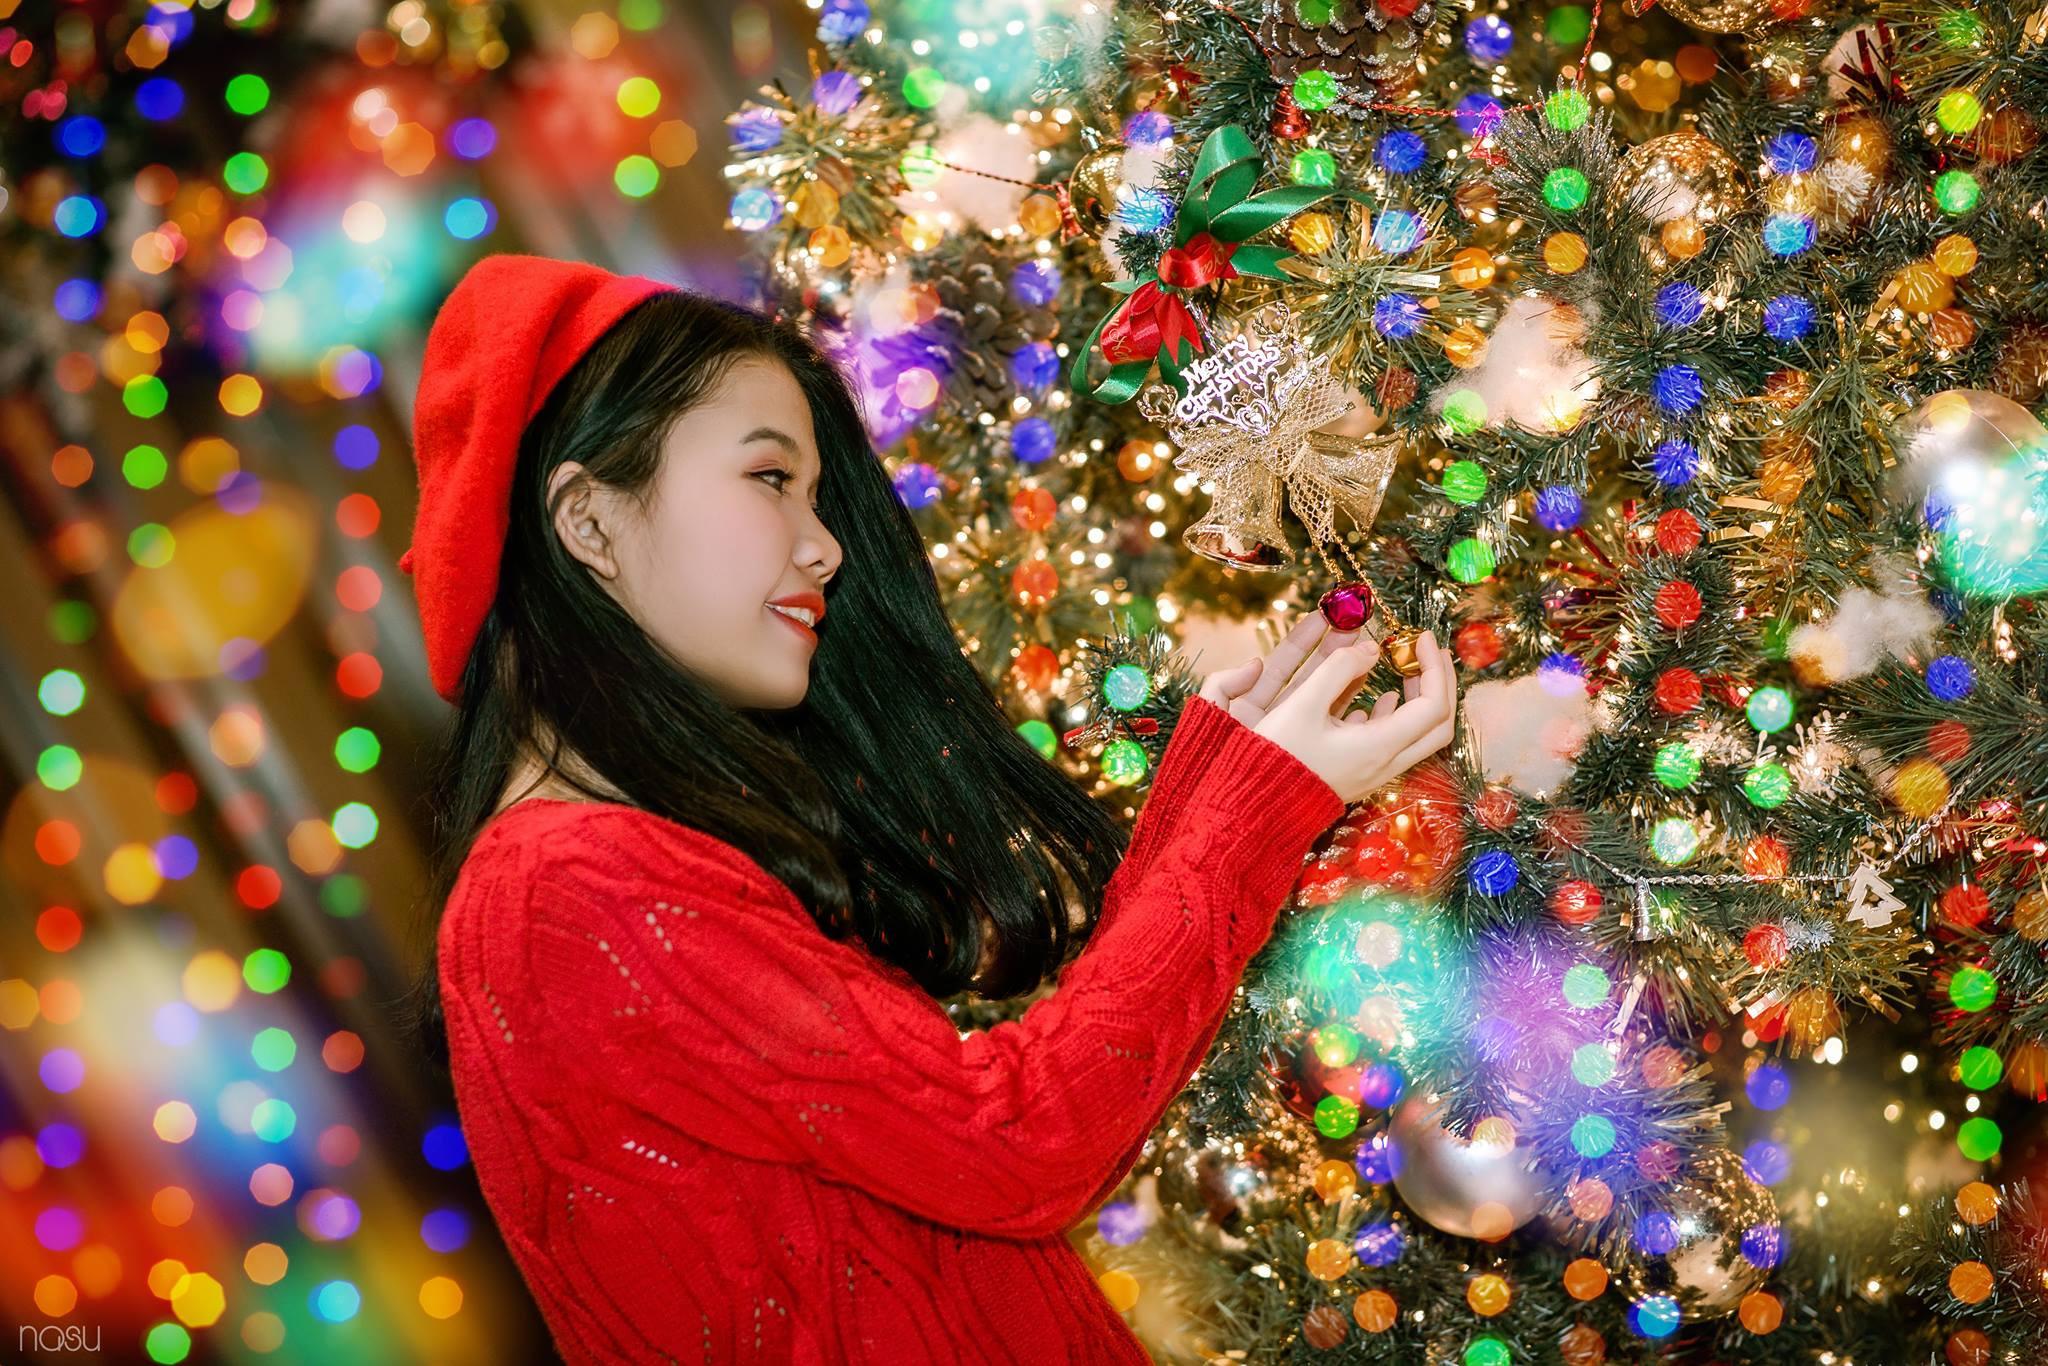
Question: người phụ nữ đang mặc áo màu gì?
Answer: áo màu đỏ